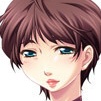
Portrait style: Anime Portrait